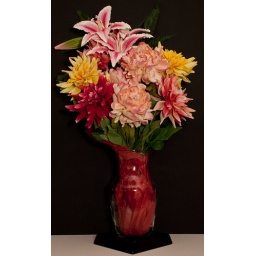
Just a bouquet of silk flowers in a vase.